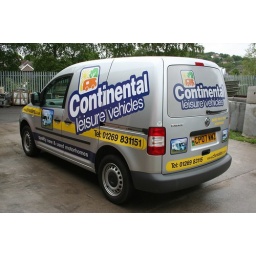
Digitally printed vinyl graphics and contravision to rear window and computer cut graphics all designed in house